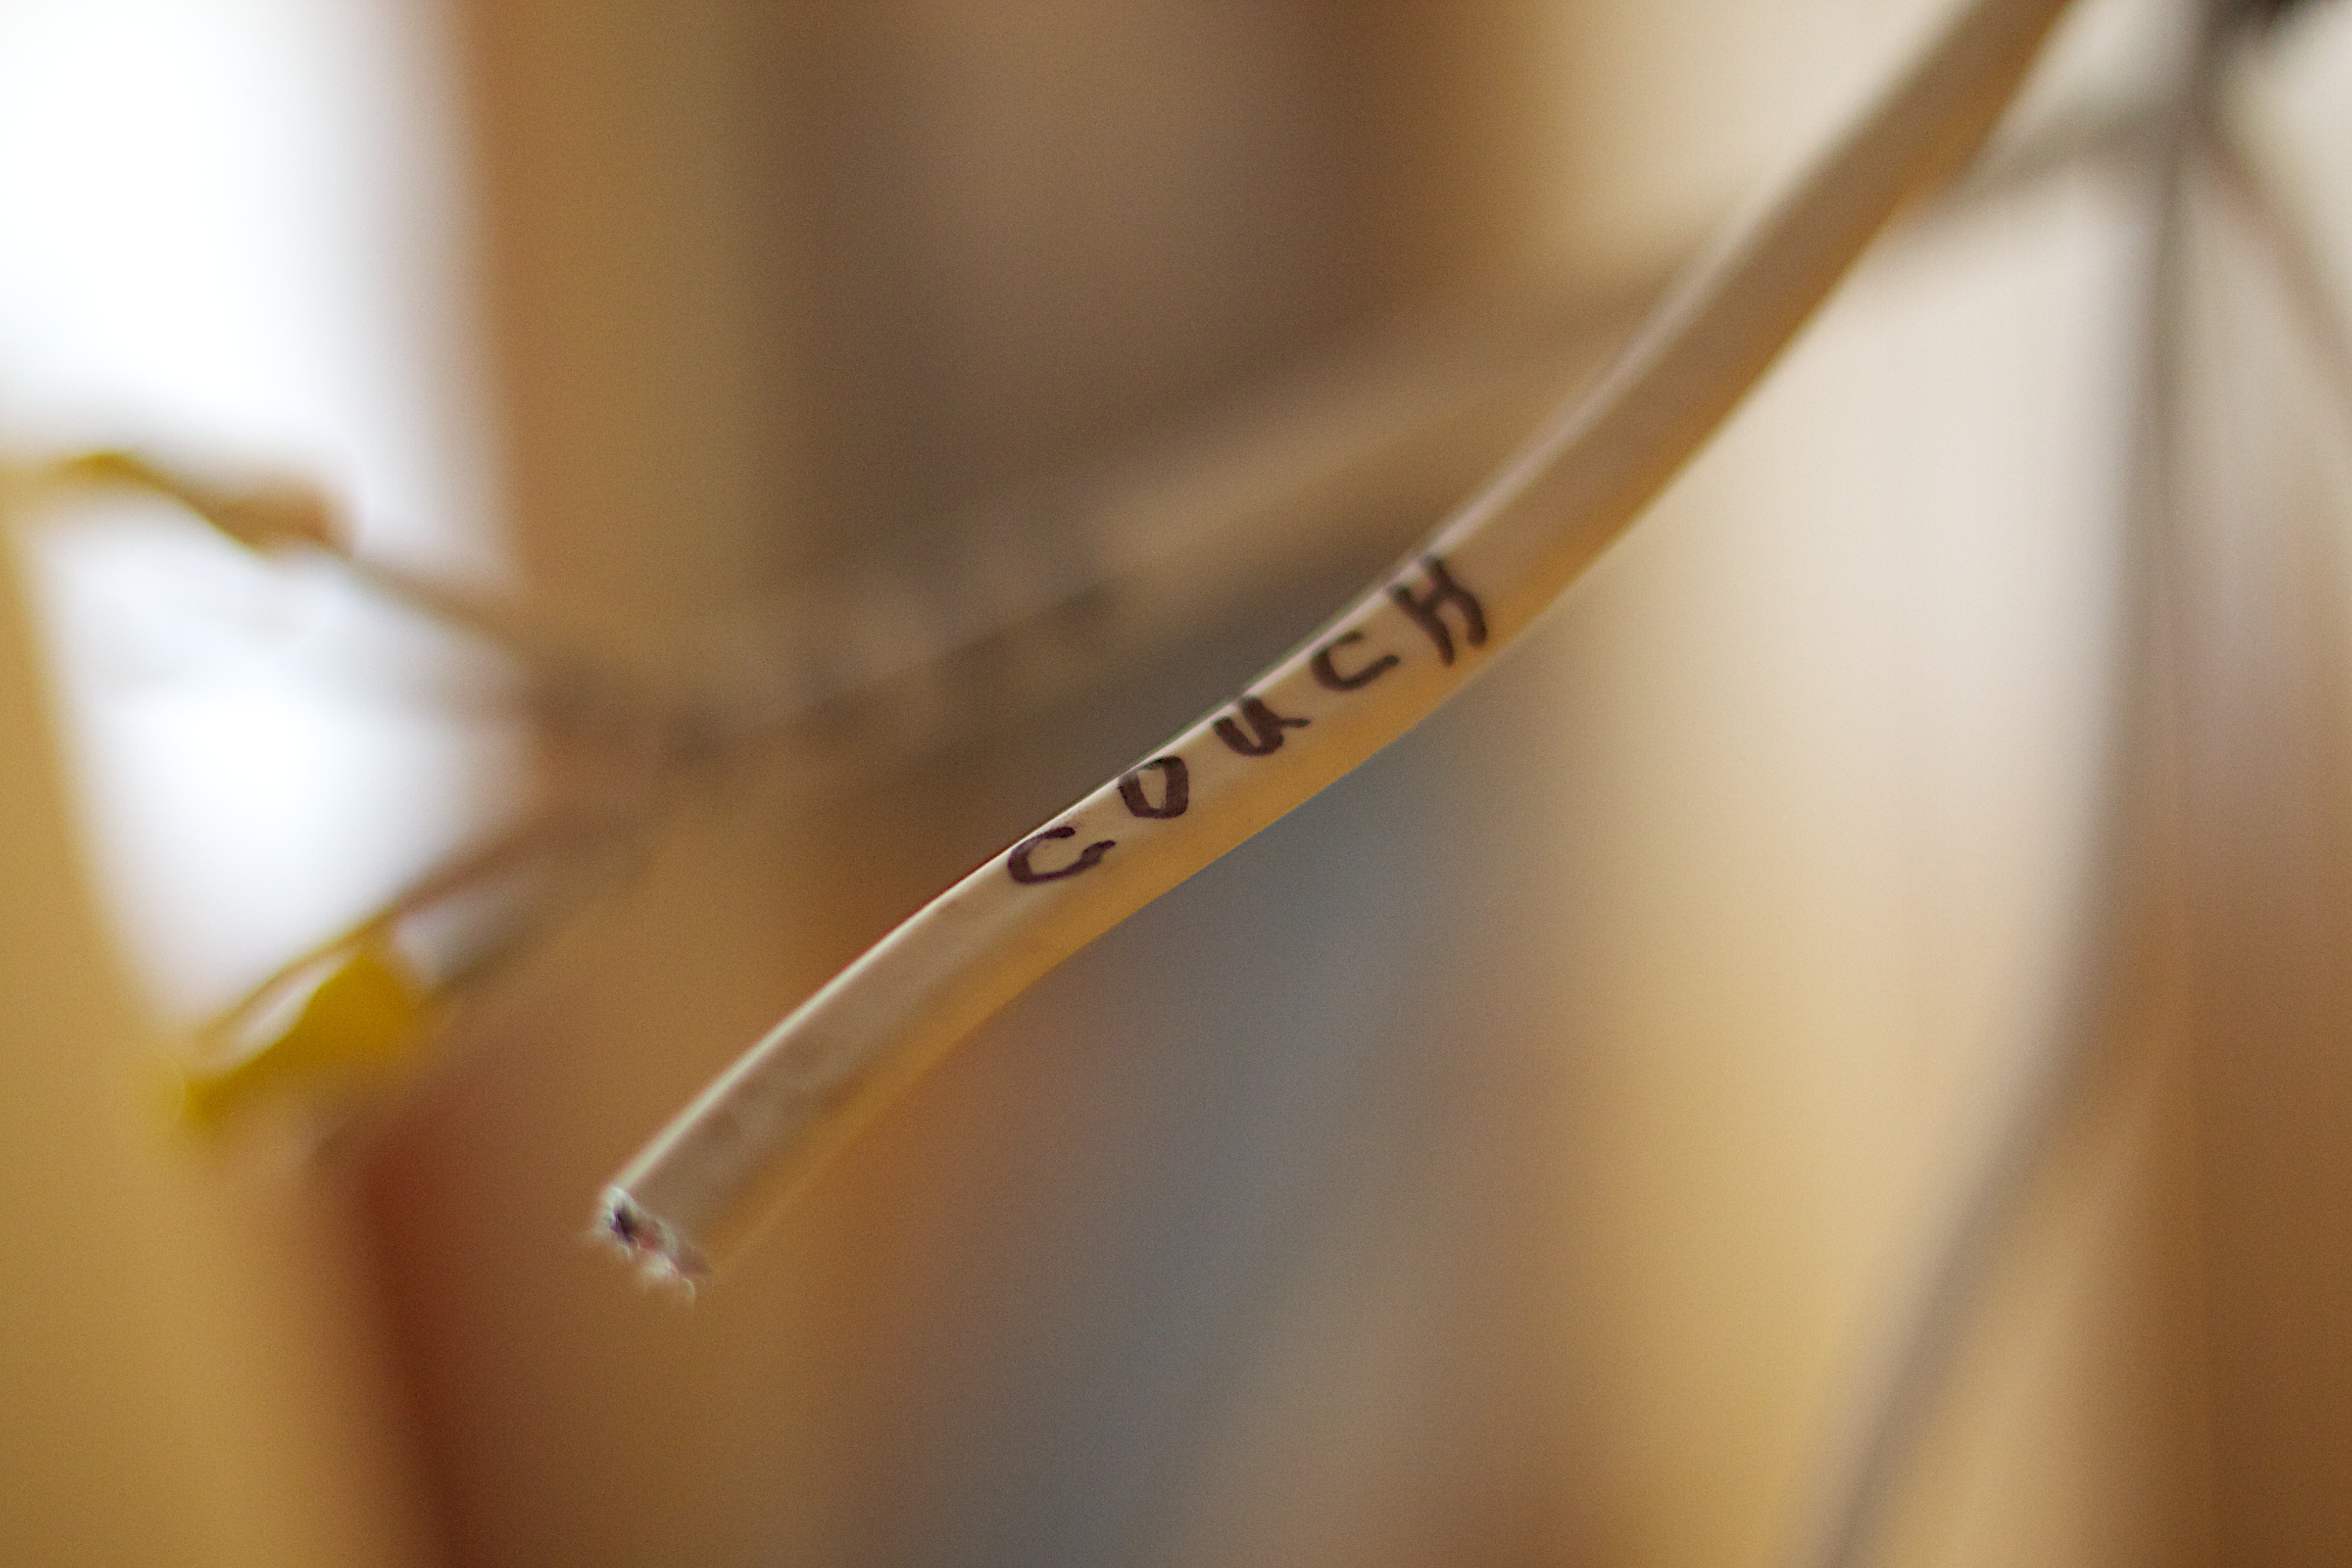
white, photography, leaf, glass, line, yellow, close up, glasses, shape, macro photography